White Snow

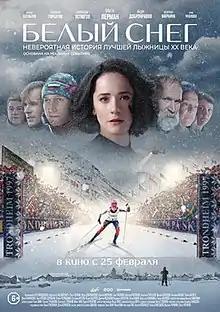
Theatrical release poster

White Snow is a 2020 Russian biographical sports drama film directed by Nikolay Khomeriki.